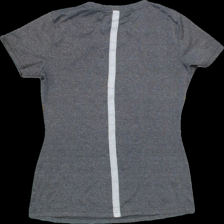
View: back
Type: T-shirt
Category: Ladies
Brand: Not Applicable
Colors: Grey
Material: 100% Polyester
Pattern: Logo print
Cut: C-collar
Size: M
Season: All
Trend: No trend
Stains: No
Damage: 1
Price range: 50-100
Recommended usage: Export